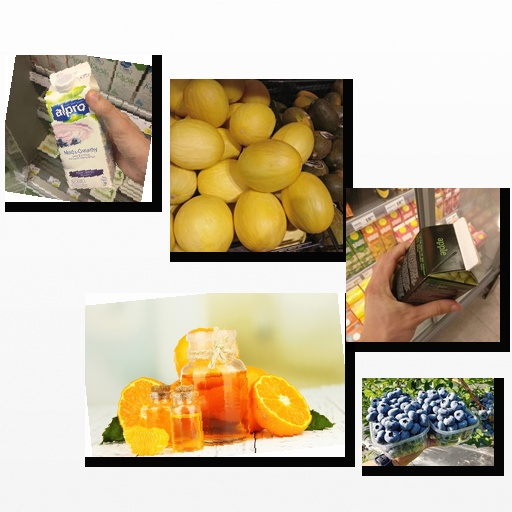
Food items: blueberry_soyghurt, orange, apple_juice, blueberry, melon